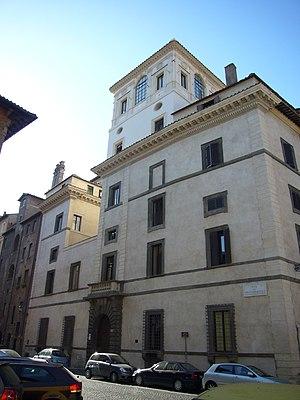
Le Palais Vecchiarelli est un palais Renaissance situé au 38 de la Via dei Vecchiarelli dans le Rione Ponte de Rome, non loin du début de la Via dei Coronari.